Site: brandenburg
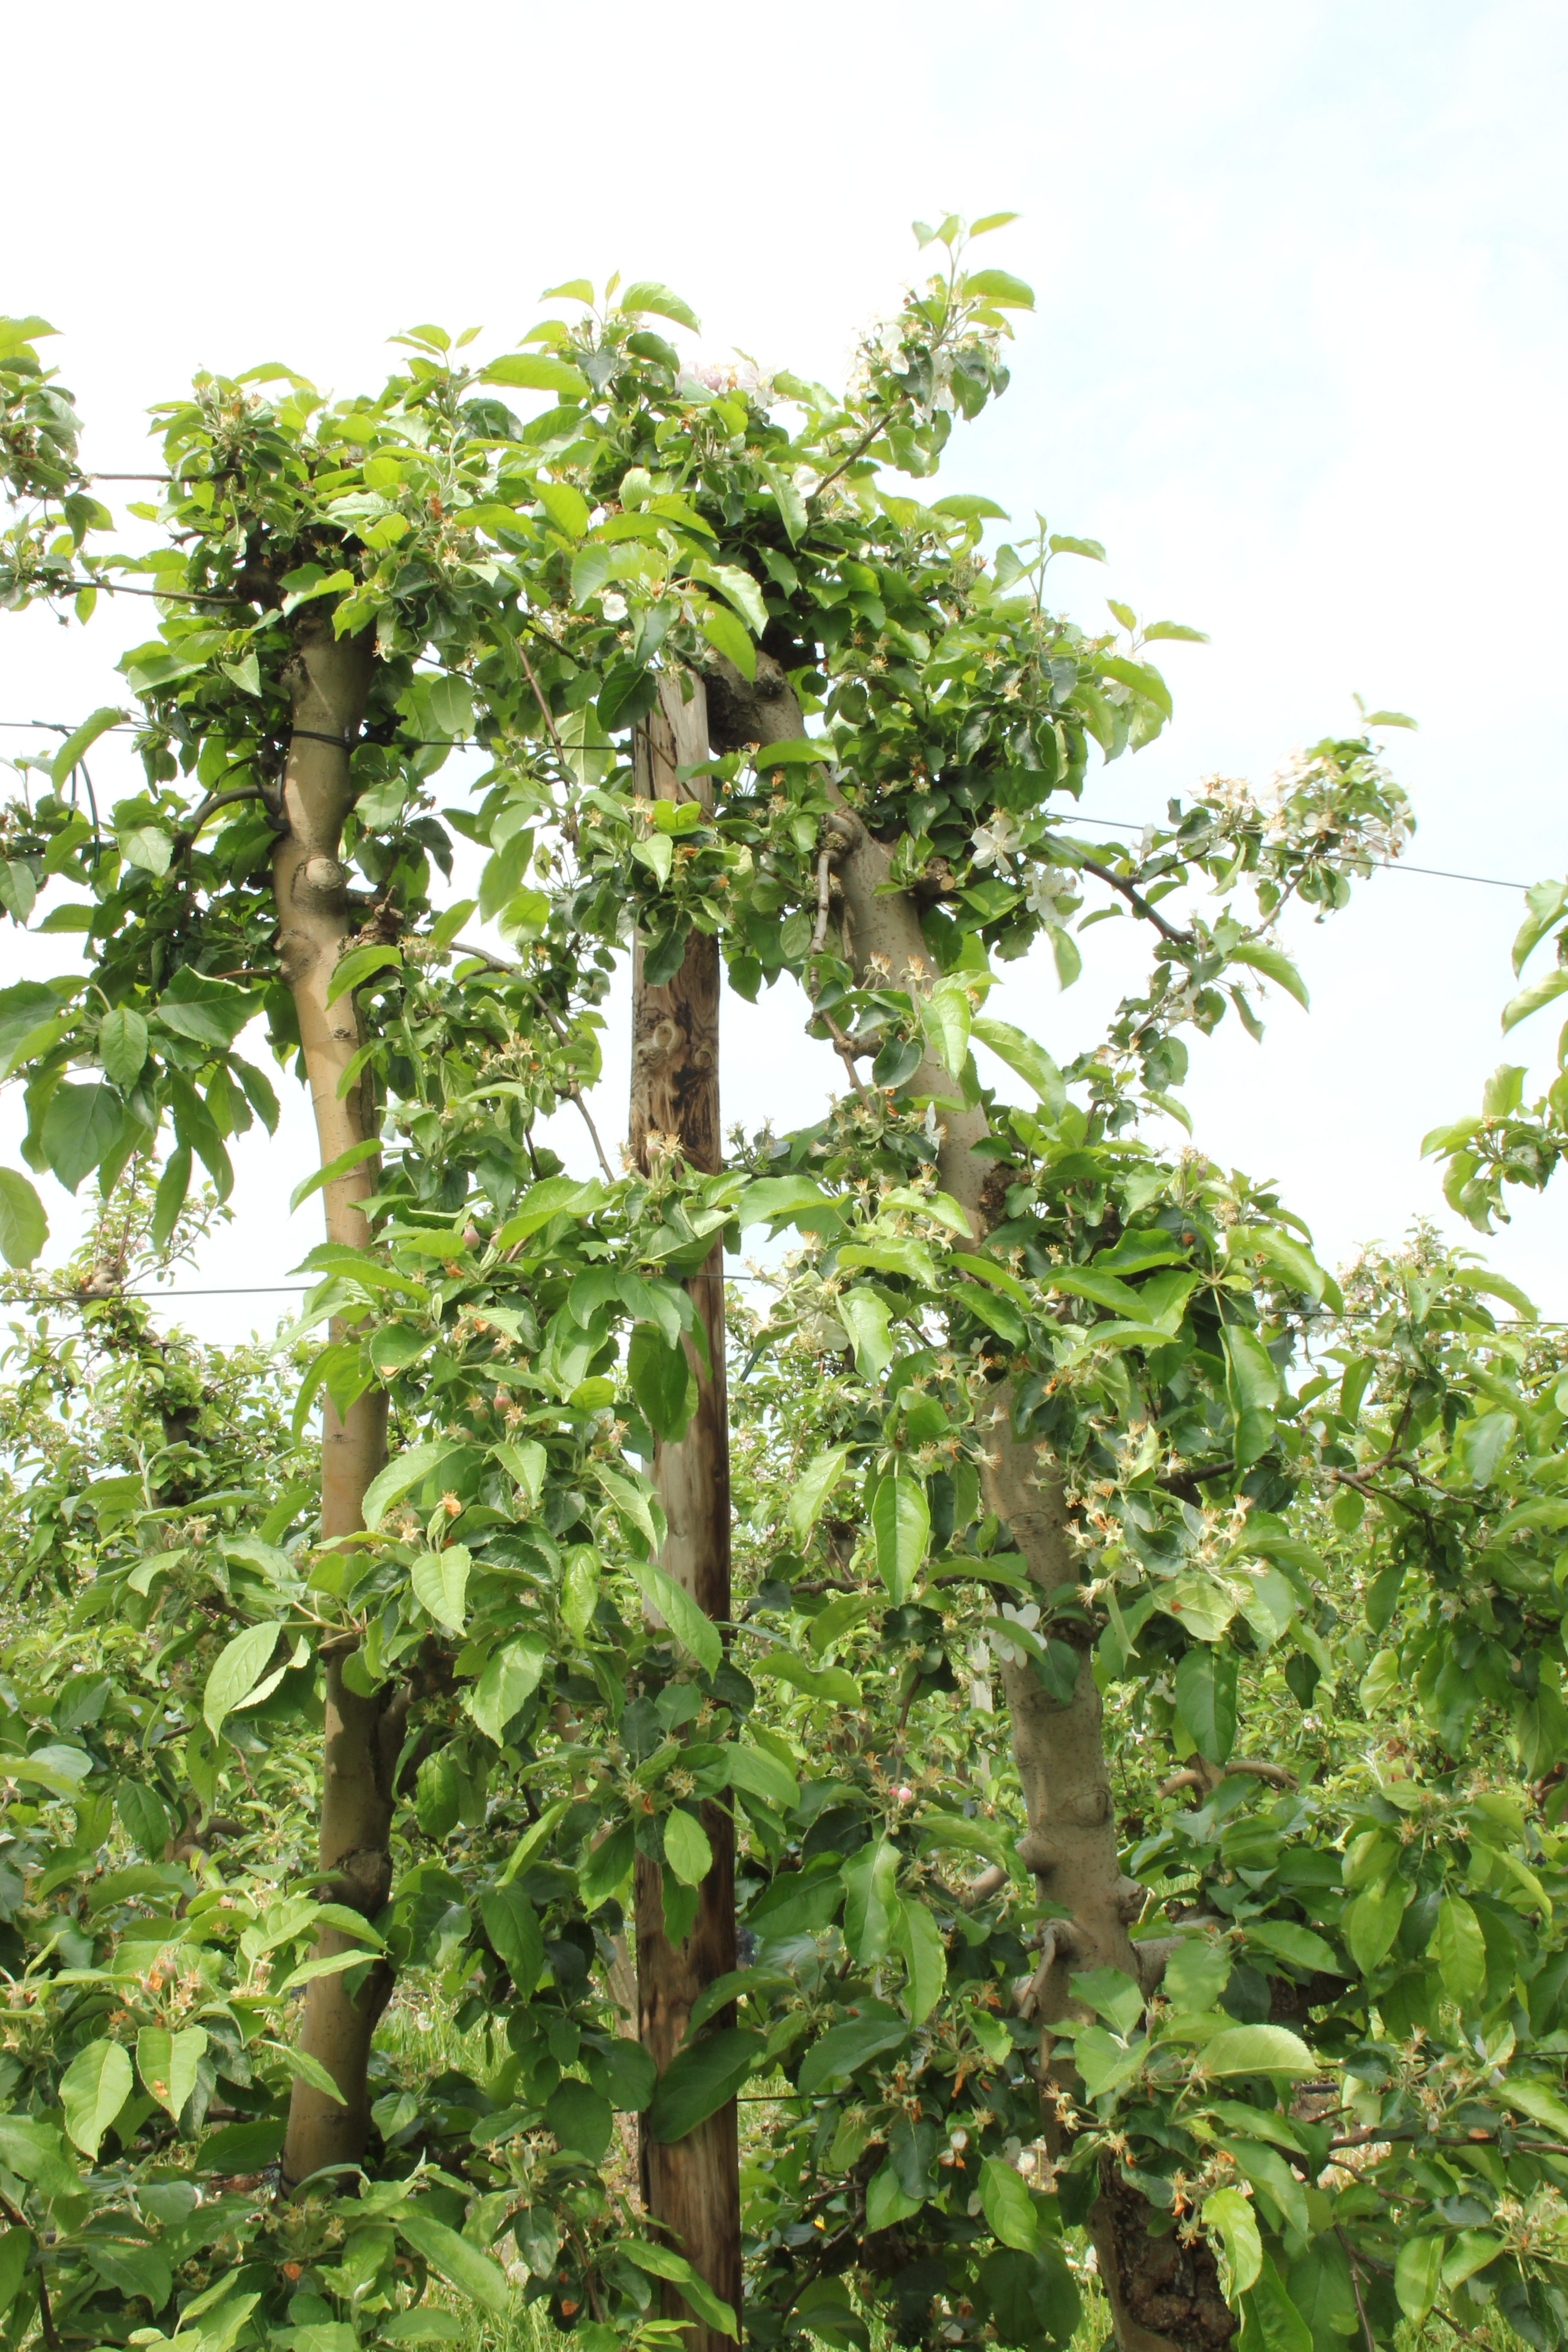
Growth stage (BBCH 67): Flowering